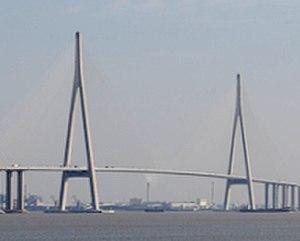
Pont de Sutong entre Suzhou et Nantong (Jiangsu) en Chine